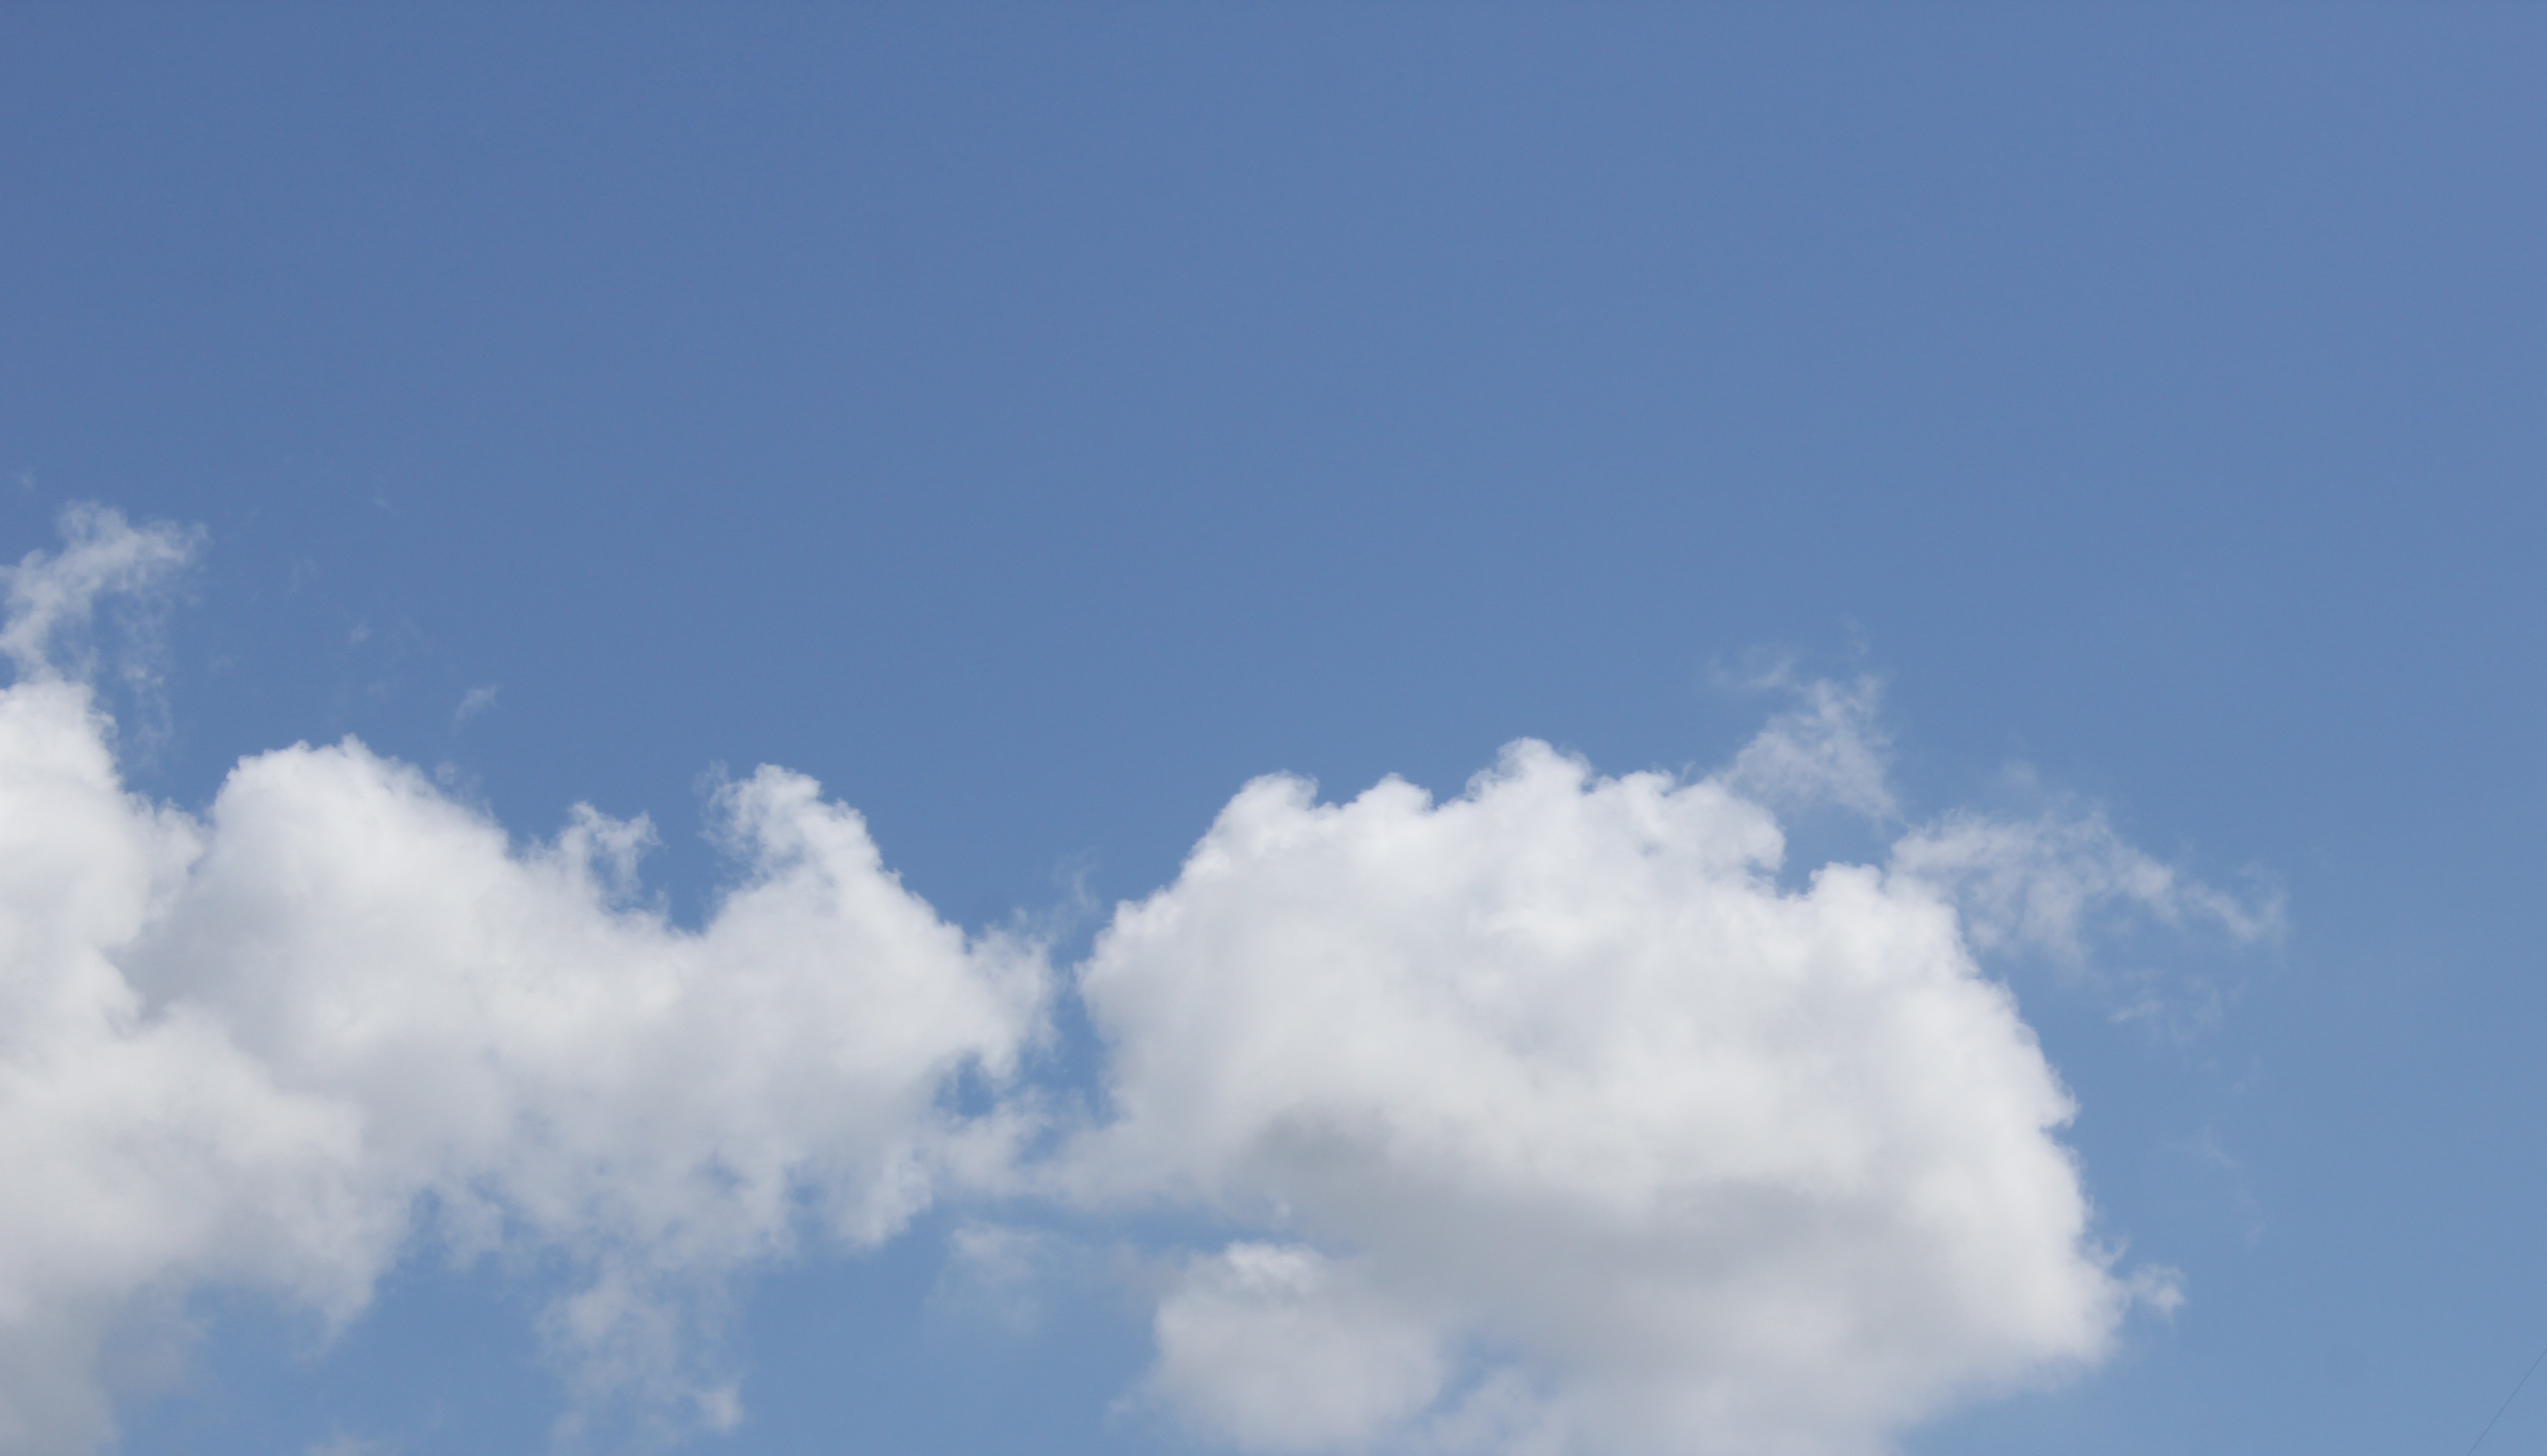
Cloud type: Cumulus